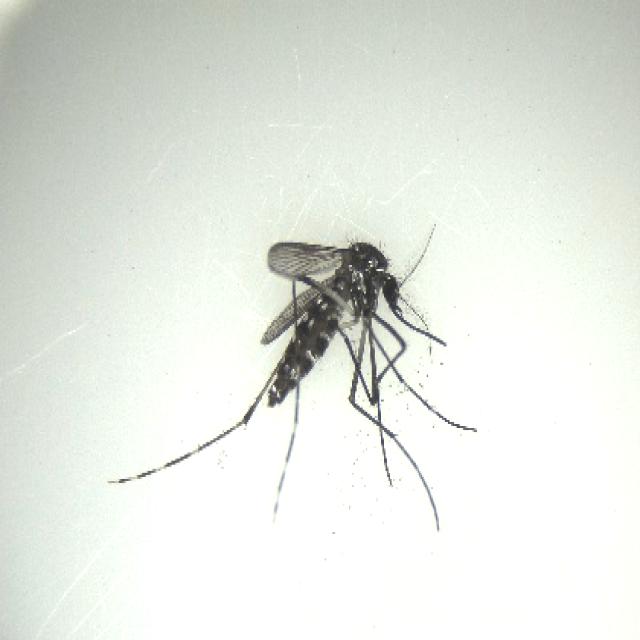
Species: aedes_albopictus